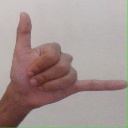
अक्षर: द